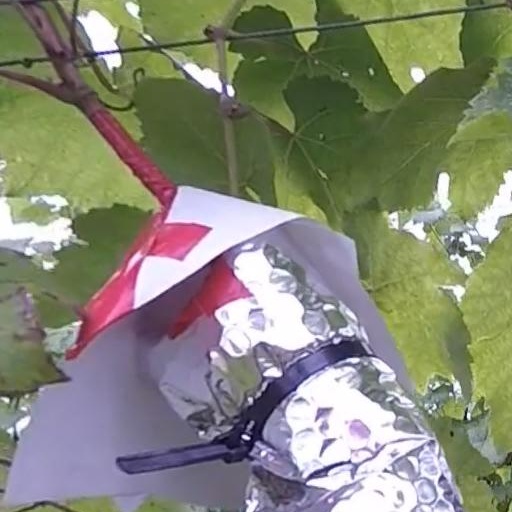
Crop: grape